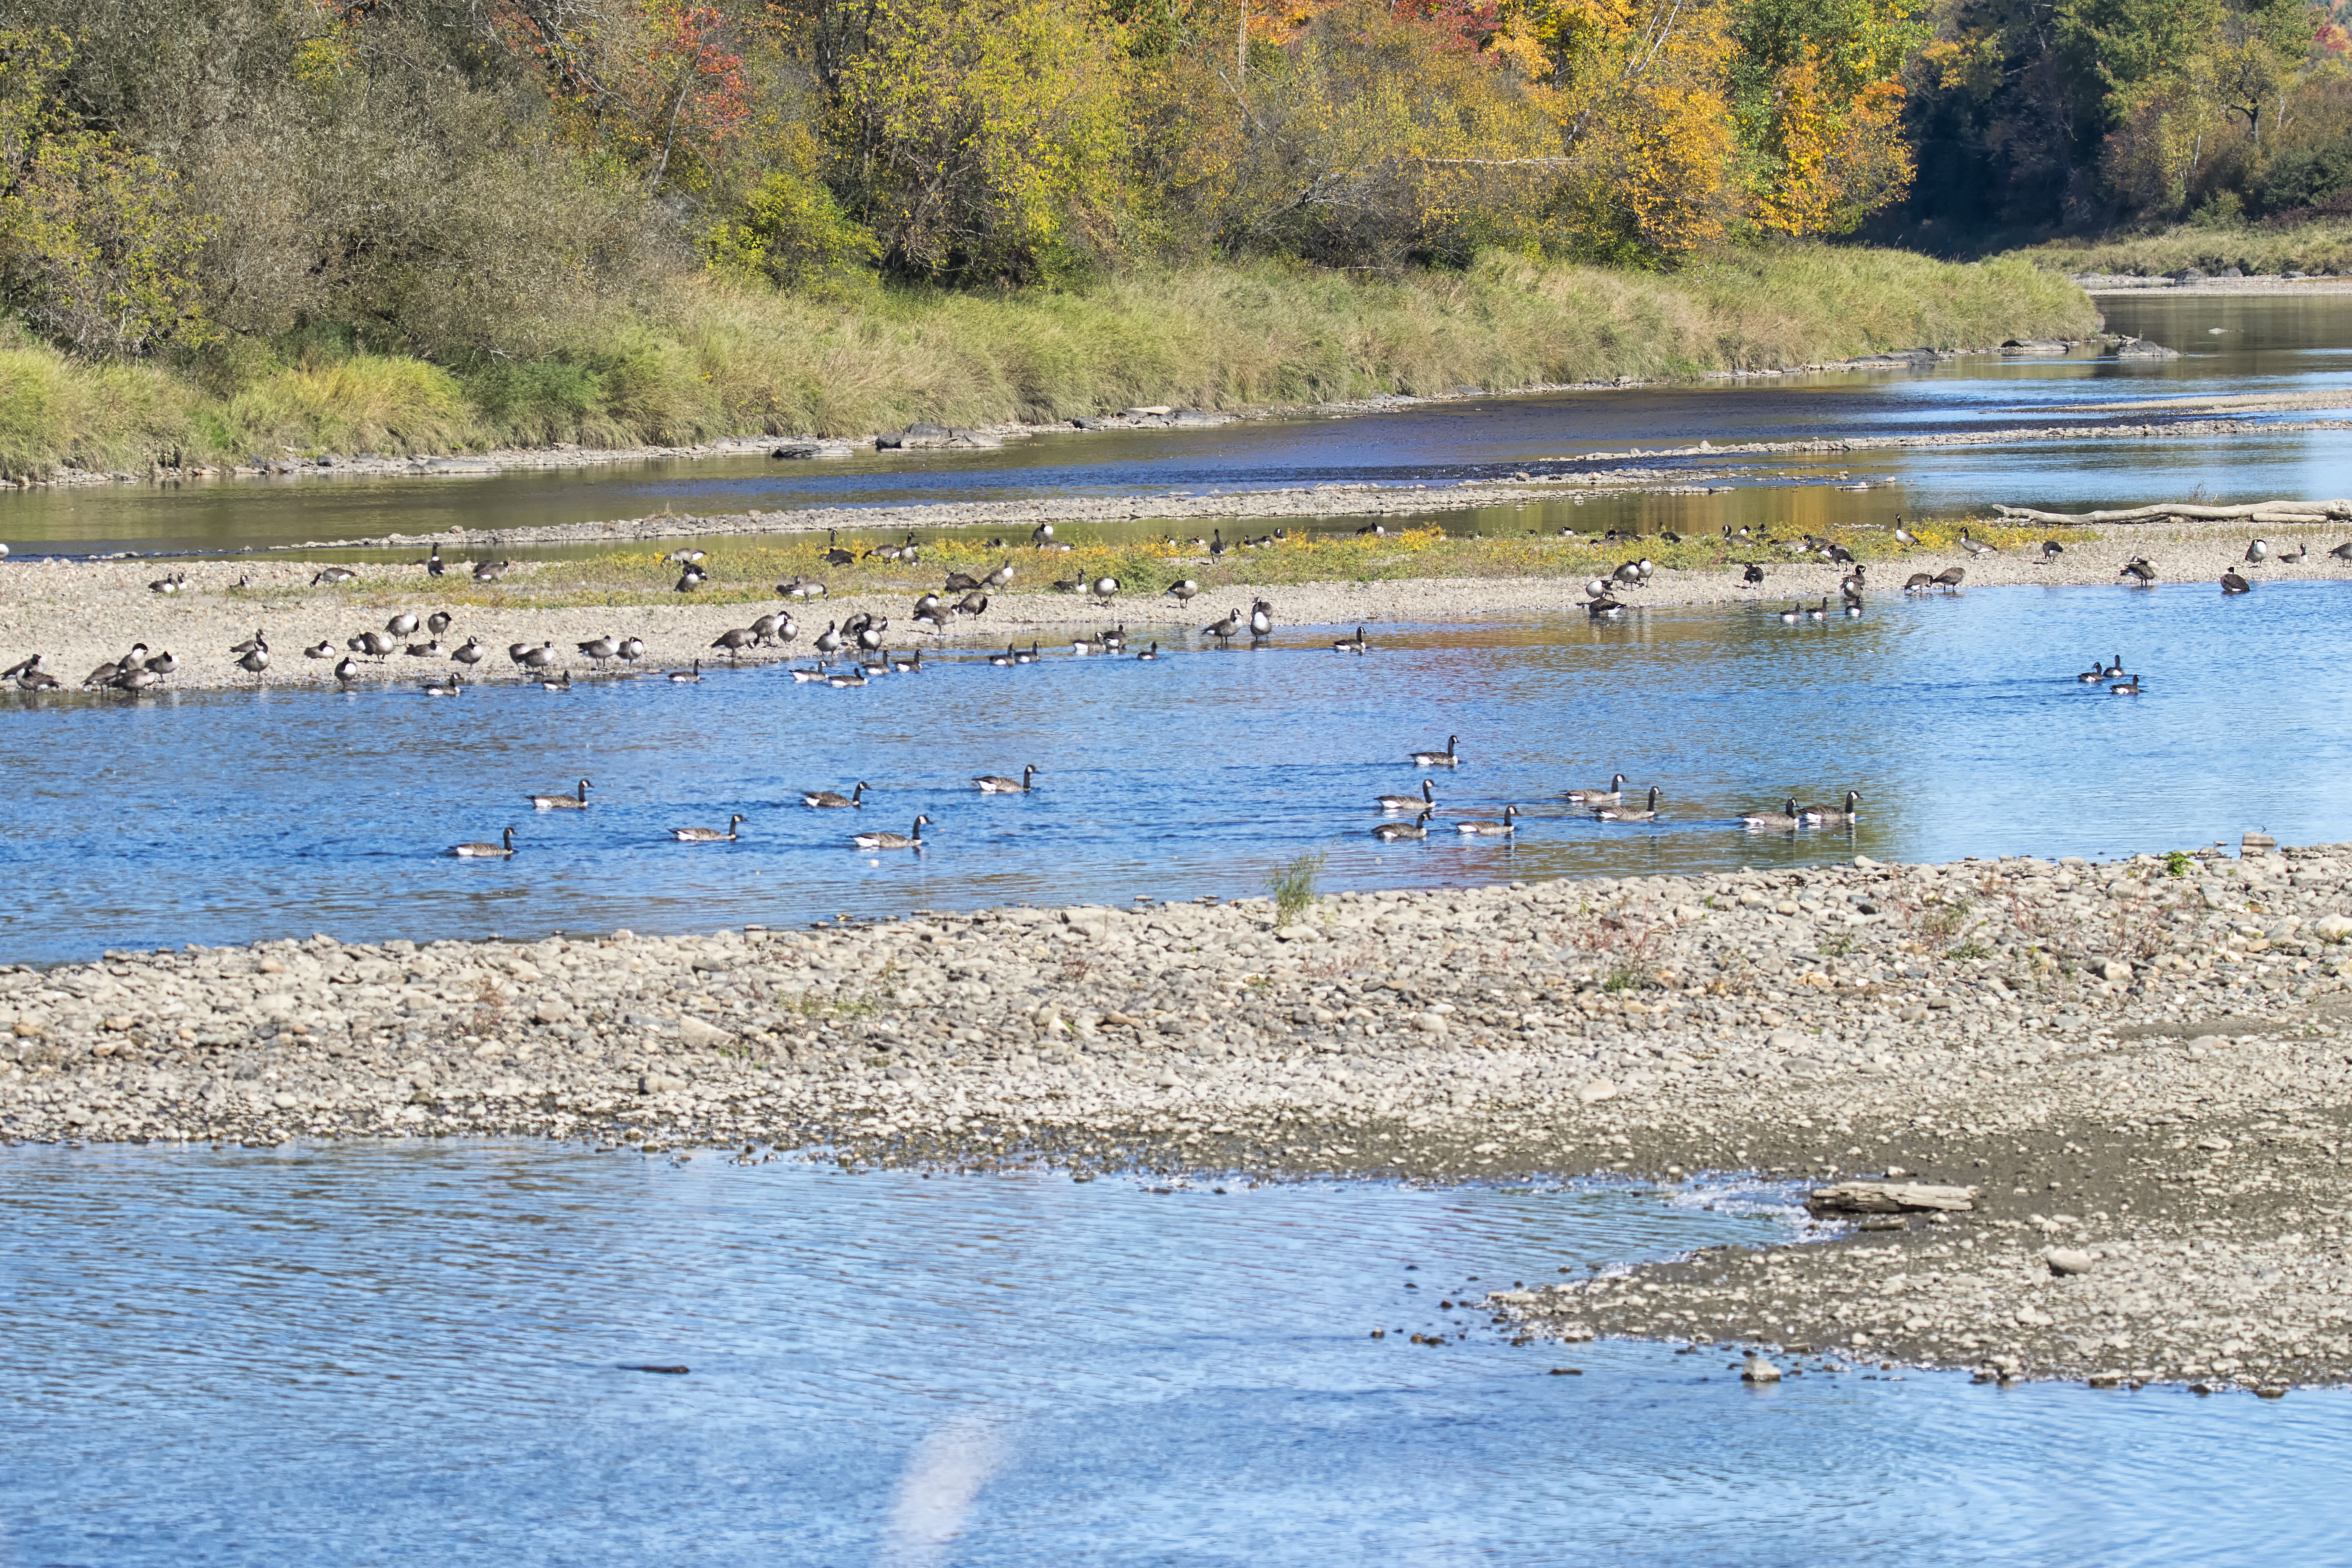
sea, water, marsh, bird, shore, lake, river, pond, reflection, lagoon, bay, reservoir, body of water, boating, canada, goose, quebec, du, sherbrooke, oiseau, bernache